Bellingham Bay

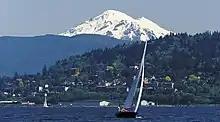
Sailing in Bellingham Bay, with Mount Baker visible in the background

Bellingham, Washington holds a run and walk marathon along the Bellingham Bay. There are three marathon races to choose from including a full marathon, half marathon, 10k, and/or 5k. Bellingham Bay Marathon, BBM, is a Boston marathon qualifier. Furthermore, all BBM courses are USATF-certified. The Bellingham Bay marathon was founded in 2003 by the Bellingham Bay Swim Team. In addition, 100% of net proceeds benefit Whatcom County youth non-profit organizations.